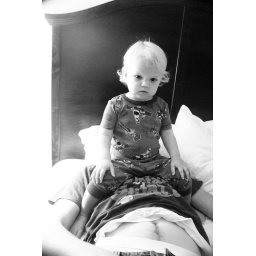
best seat in the house